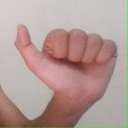
अक्षर: त